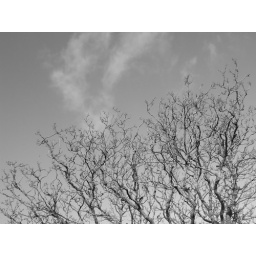
These bare branches are seen in front of an almost clear sky with a few wispy clouds.